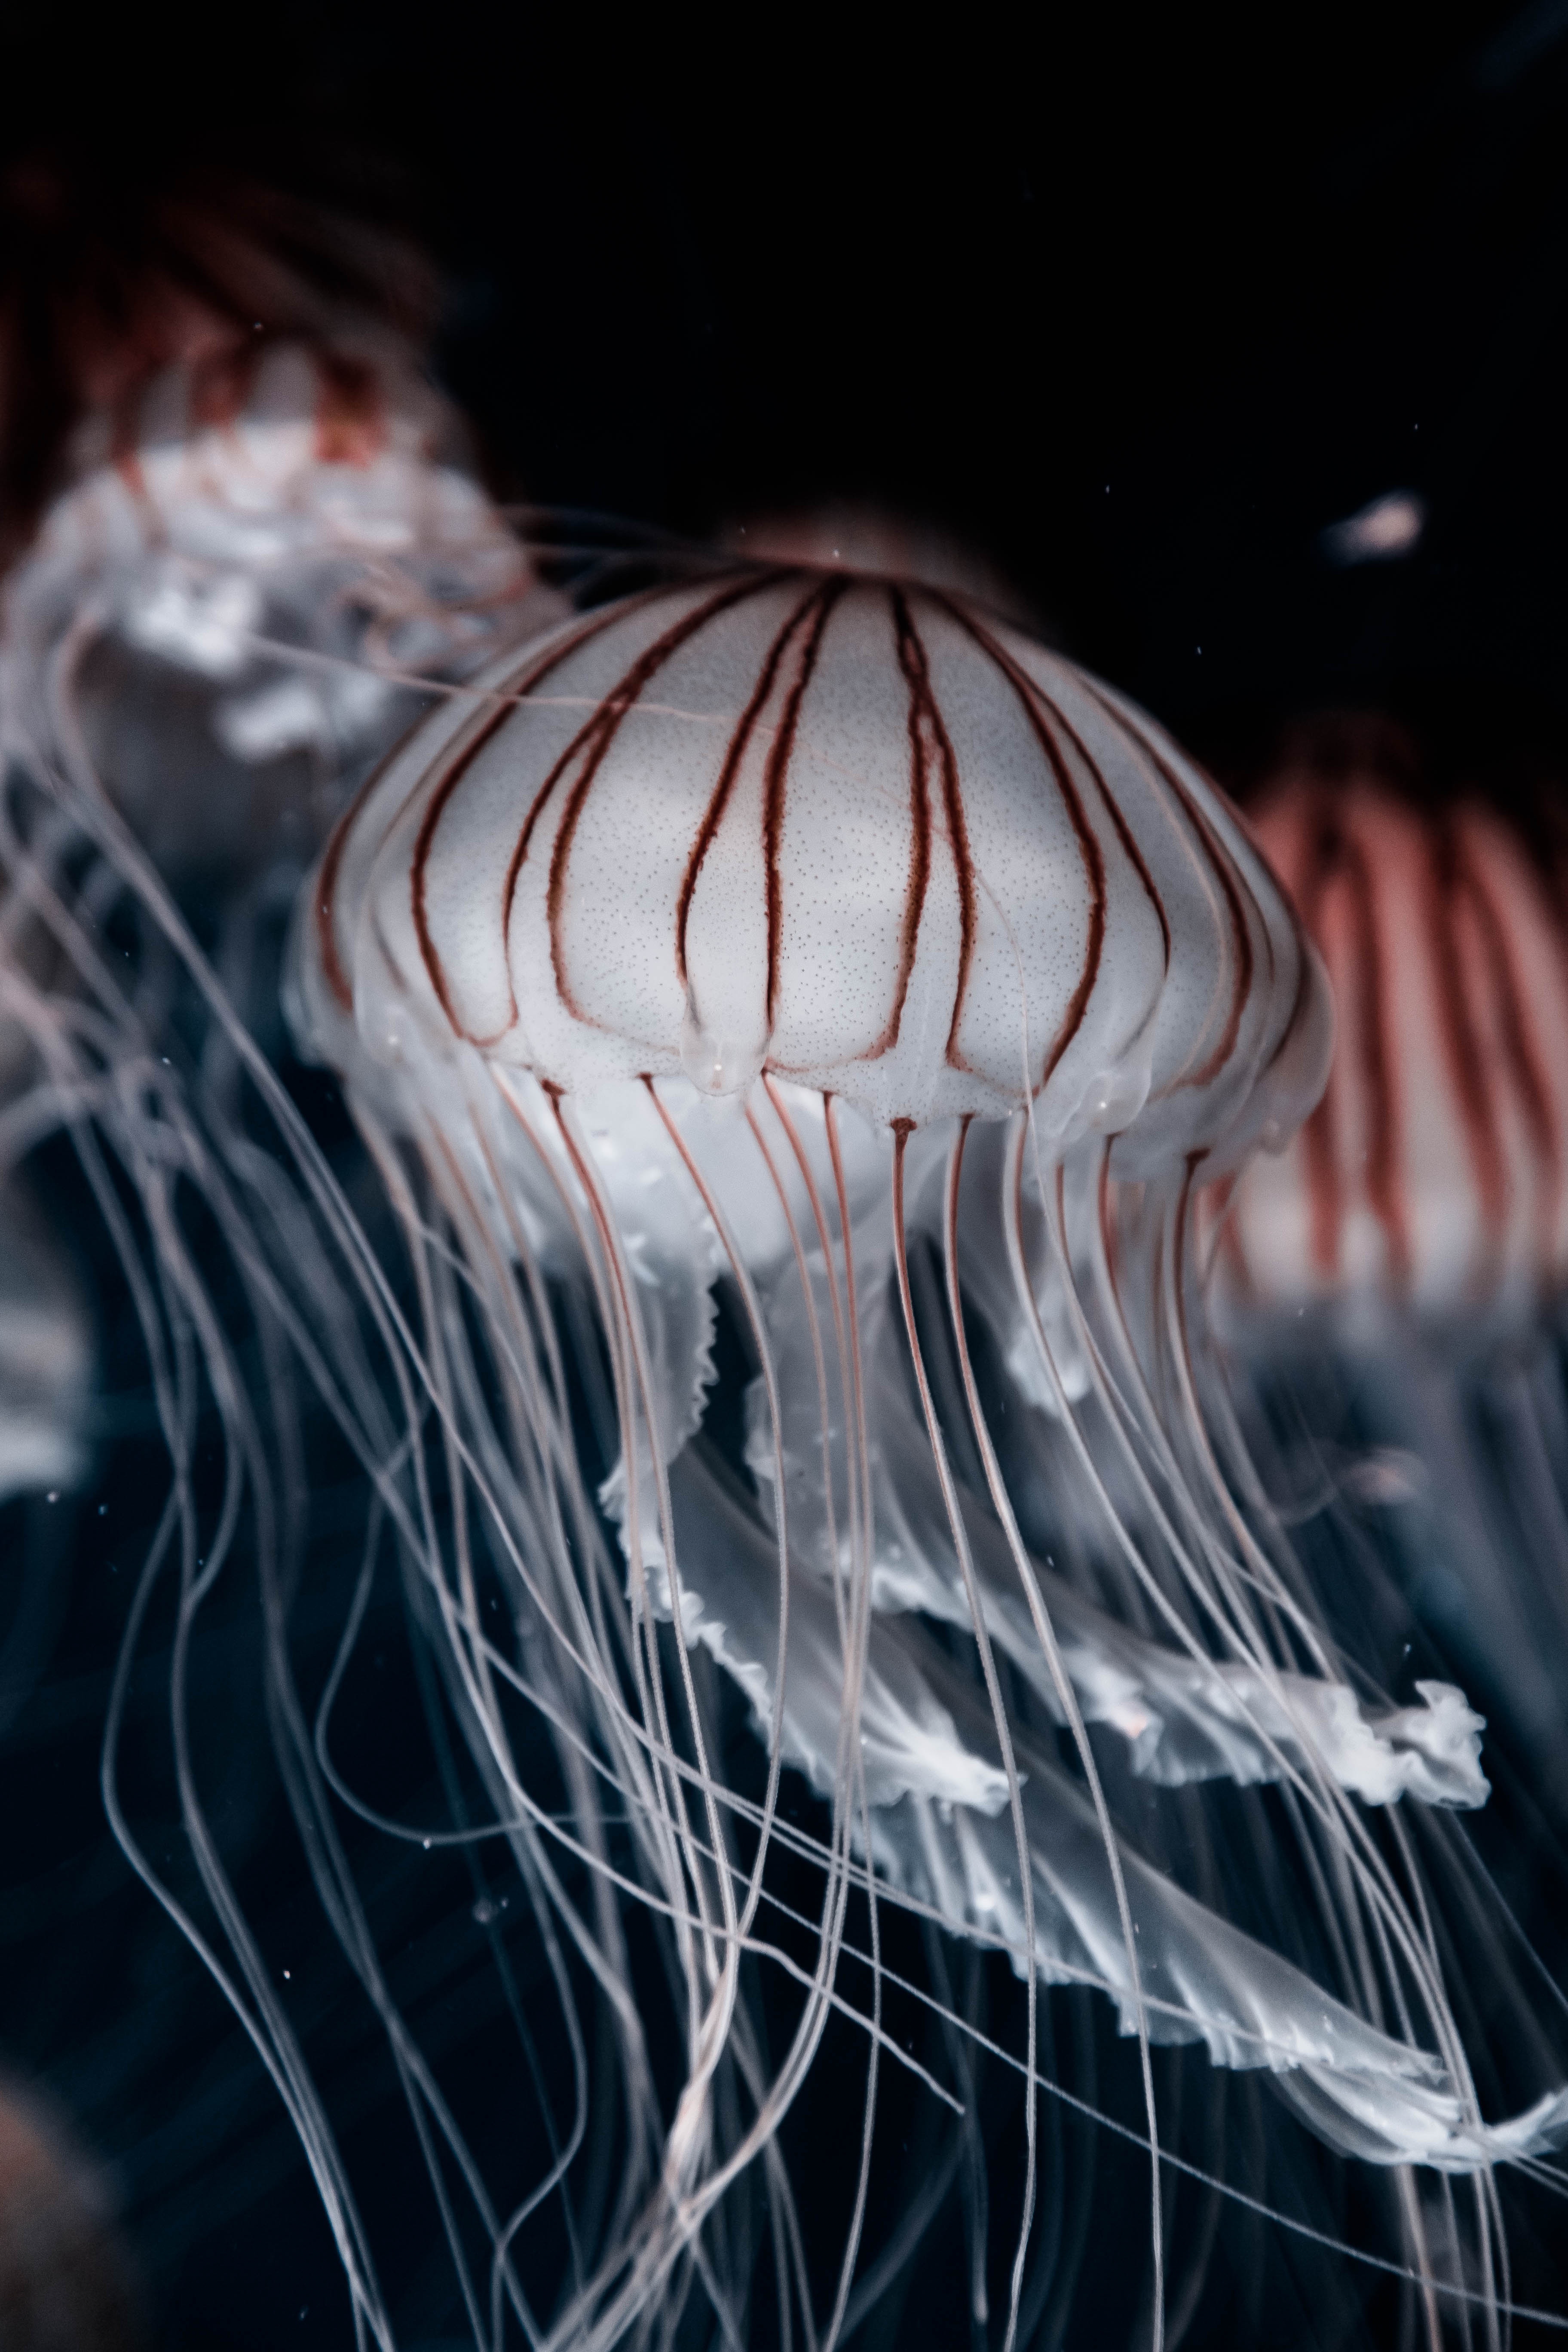
biology, jellyfish, invertebrate, close up, human body, cnidaria, organ, macro photography, organism, marine invertebrates